Samuel Provance

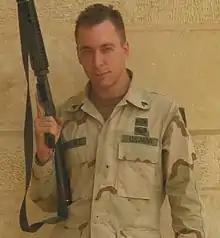
Sergeant Sam Provance

Samuel Provance is a former U.S. Army military intelligence sergeant, known for disobeying an order from his commanders in the 302nd Military Intelligence Battalion by discussing with the media his experiences at the Abu Ghraib Prison, where he was assigned from September 2003 to February 2004. After being disciplined for his actions, he eventually brought his case to the United States Government in February 2006, resulting in a congressional subpoena of the Secretary of Defense Donald Rumsfeld. The main points of his testimony are that military intelligence soldiers and contracted civilian interrogators had abused detainees, that they directed the military police to abuse detainees, the extent of this knowledge at the prison, and the subsequent cover-up of these practices when investigated.